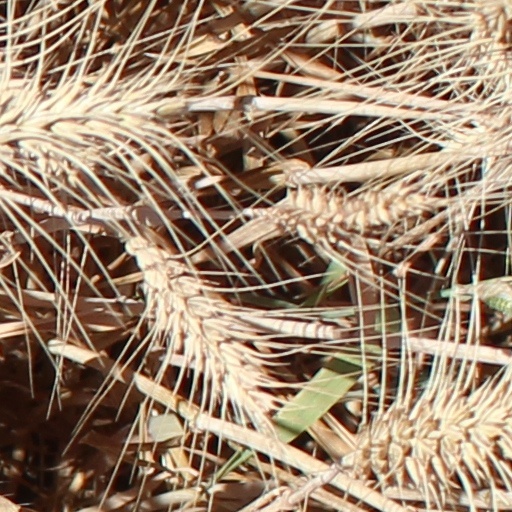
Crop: wheat